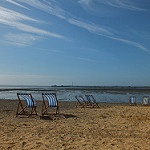
Label: sea